Memories of Murder

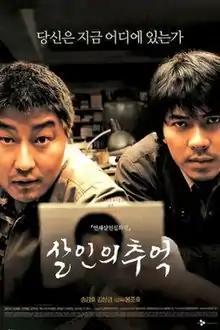
Theatrical release poster

Memories of Murder is a 2003 South Korean neo-noir crime thriller film directed by Bong Joon Ho, from a screenplay by Bong and Shim Sung-bo, and based on the 1996 play "Come to See Me" by Kim Kwang-lim. It stars Song Kang-ho and Kim Sang-kyung. In the film, detectives Park Doo-man (Song) and Seo Tae-yoon (Kim) lead an investigation into a string of rapes and murders taking place in Hwaseong in the late 1980s. The film is based on the real life killings carried out by Lee Choon-jae.